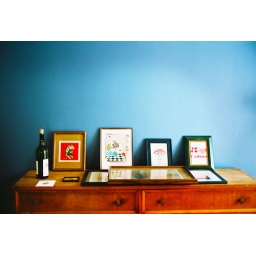
My fav wall in my house